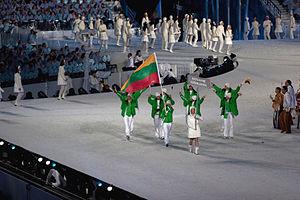
Cet article contient des informations sur la participation et les résultats de la Lituanie aux Jeux olympiques d'hiver de 2010 à Vancouver au Canada.